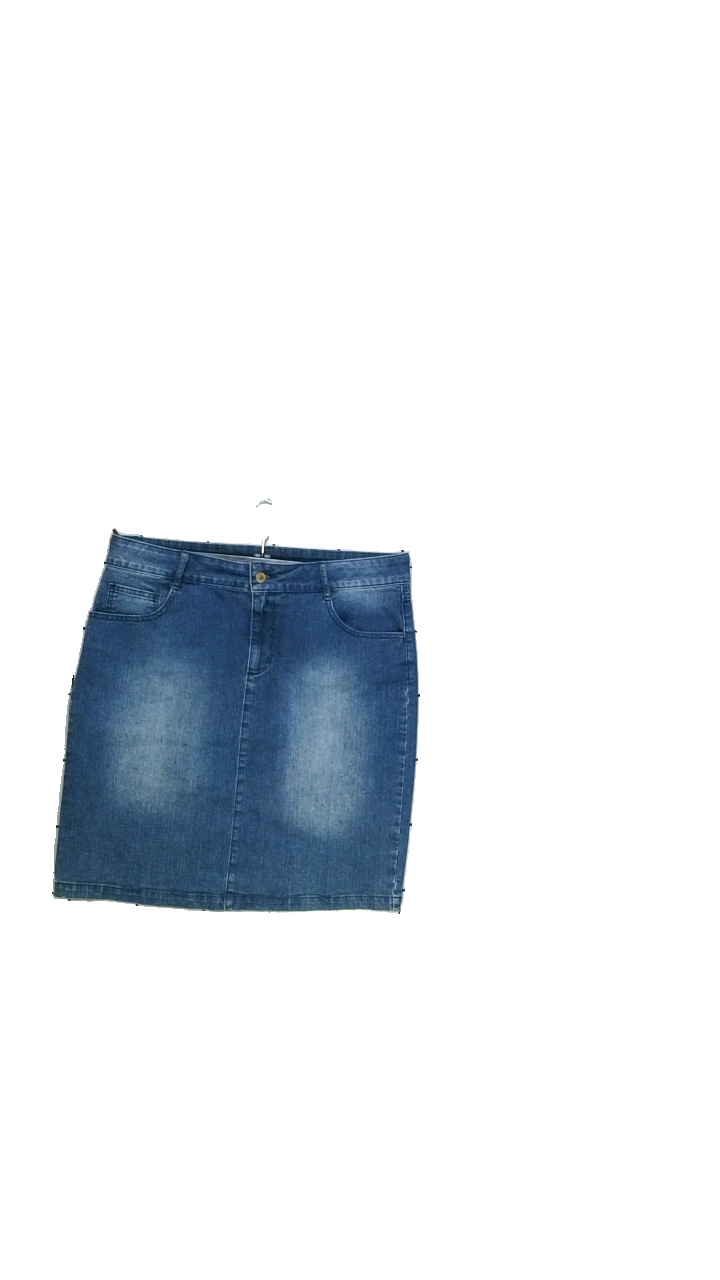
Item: Skirt (Ladies)
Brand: Isolde
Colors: Blue
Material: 80% cotton, 18% polyester, 2% elastane
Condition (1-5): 3
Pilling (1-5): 4
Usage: Reuse
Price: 50-100